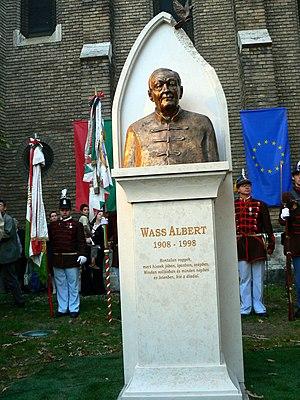
Albert Wass, comte de Szentegyed et de Czege, né le 8 janvier 1908 à Válaszút et décédé le 17 février 1998 à Astor, est un écrivain et poète hongrois. Il est considéré de manière posthume comme un des grands auteurs hongrois de Transylvanie et un représentant éminent de la littérature conservatrice, avec la magyarité comme thème de prédilection.